A. Bromley Davenport

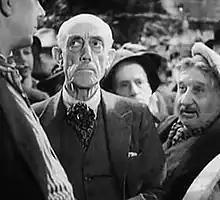
Davenport (centre) & Will Fyffe in "Owd Bob" (1938)

Arthur Henry Bromley-Davenport (29 October 1867 – 15 December 1946), better known as A. Bromley Davenport, was an English actor born in Baginton, Warwickshire, England, UK.